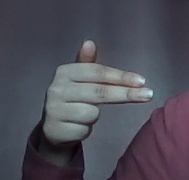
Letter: ghain